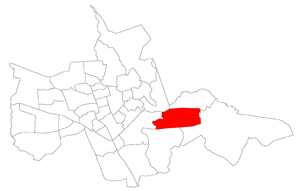
São José est un quartier de la ville brésilienne de Santa Maria, Rio Grande do Sul. Le quartier est situé dans district de Sede.